Andrei Popov (politician)

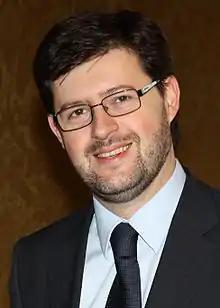
Popov in 2011

Andrei Popov (born 24 January 1973) is a Moldovan diplomat, journalist and civic activist. He is the current Moldovan Ambassador to Greece and Cyprus.